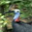
Label: bird